Democratic Republic of the Congo

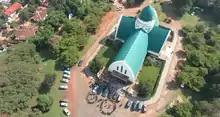
Our Lady of Peace Cathedral in Bukavu

Smaller-scale economic activity from artisanal mining occurs in the informal sector and is not reflected in GDP data. A third of the DRC's diamonds are believed to be smuggled out of the country, making it difficult to quantify diamond production levels. In 2002, tin was discovered in the east of the country but to date has only been mined on a small scale. Smuggling of conflict minerals such as coltan and cassiterite, ores of tantalum and tin, respectively, helped to fuel the war in the eastern Congo. Open-pit cobalt mining has led to deforestation and habitat destruction.